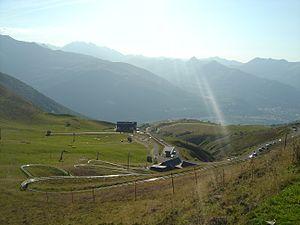
Plus bas la station d'Hautacam et sa luge d'été vues depuis la route du col de Tramassel
Hautacam est une station de sports d'hiver des Pyrénées françaises située sur la commune de Beaucens, dans le département des Hautes-Pyrénées en région Occitanie à proximité d'Argelès-Gazost et de Lourdes.